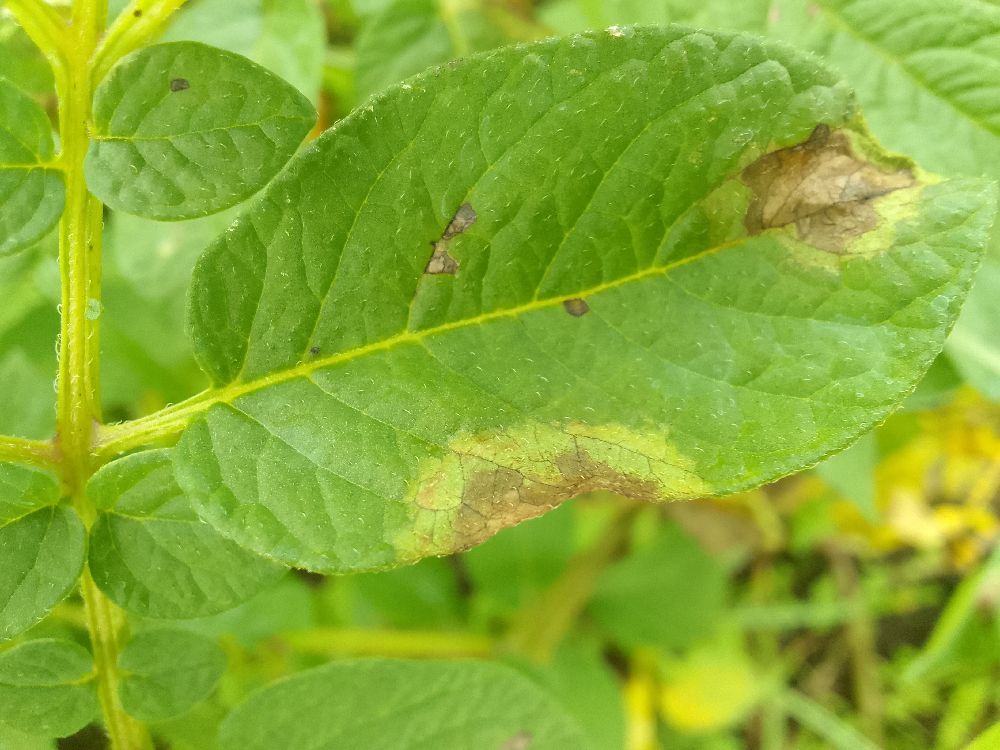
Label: Late blight